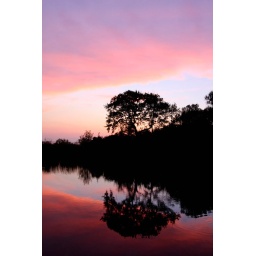
Taken from the pier in my family's beach house neighborhood.